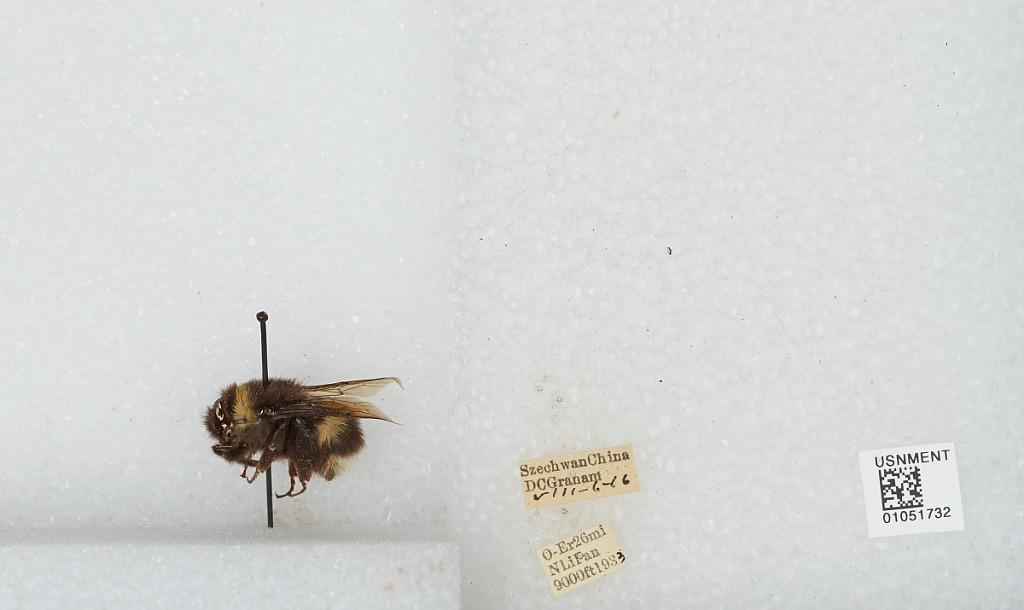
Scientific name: Bombus sp.
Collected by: D. Graham
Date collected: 1933-8-6
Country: China
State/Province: Sichuan
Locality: O-Er 26 miles North Li Fan